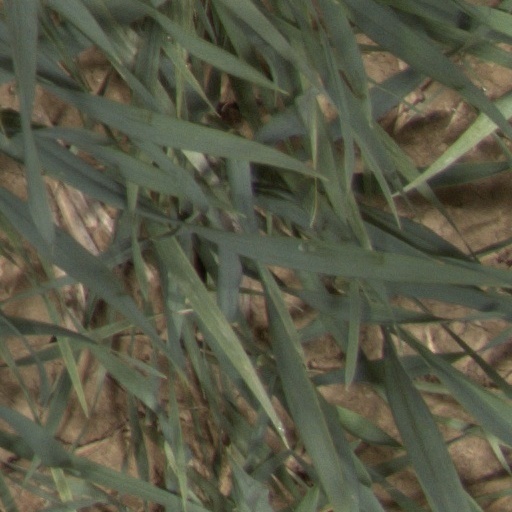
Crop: wheat